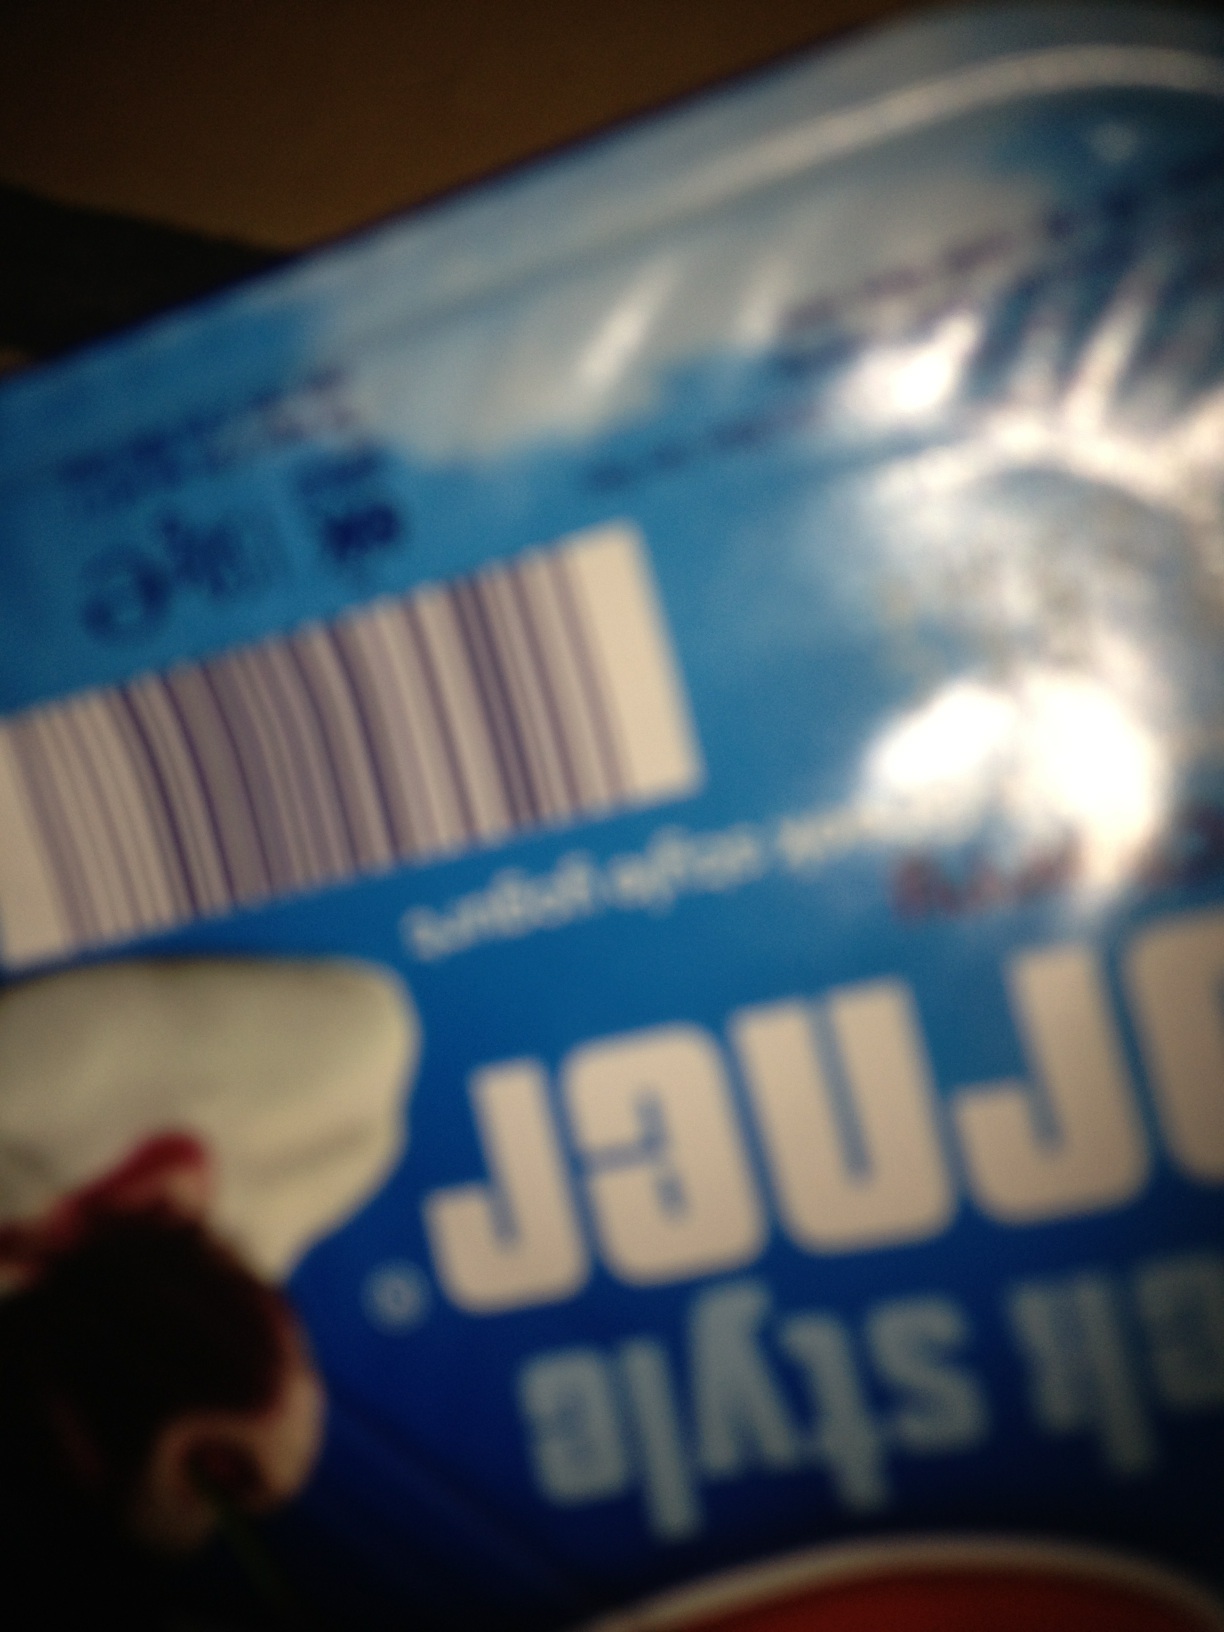Question: What flavor is this yogurt?
Answer: unanswerable